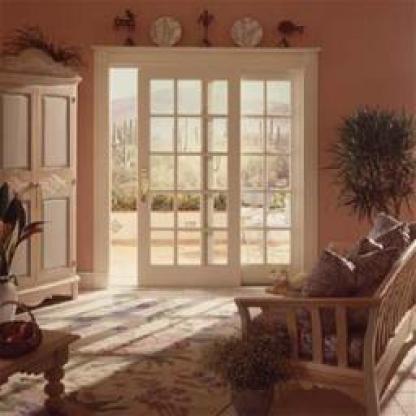
Scene: Indoor